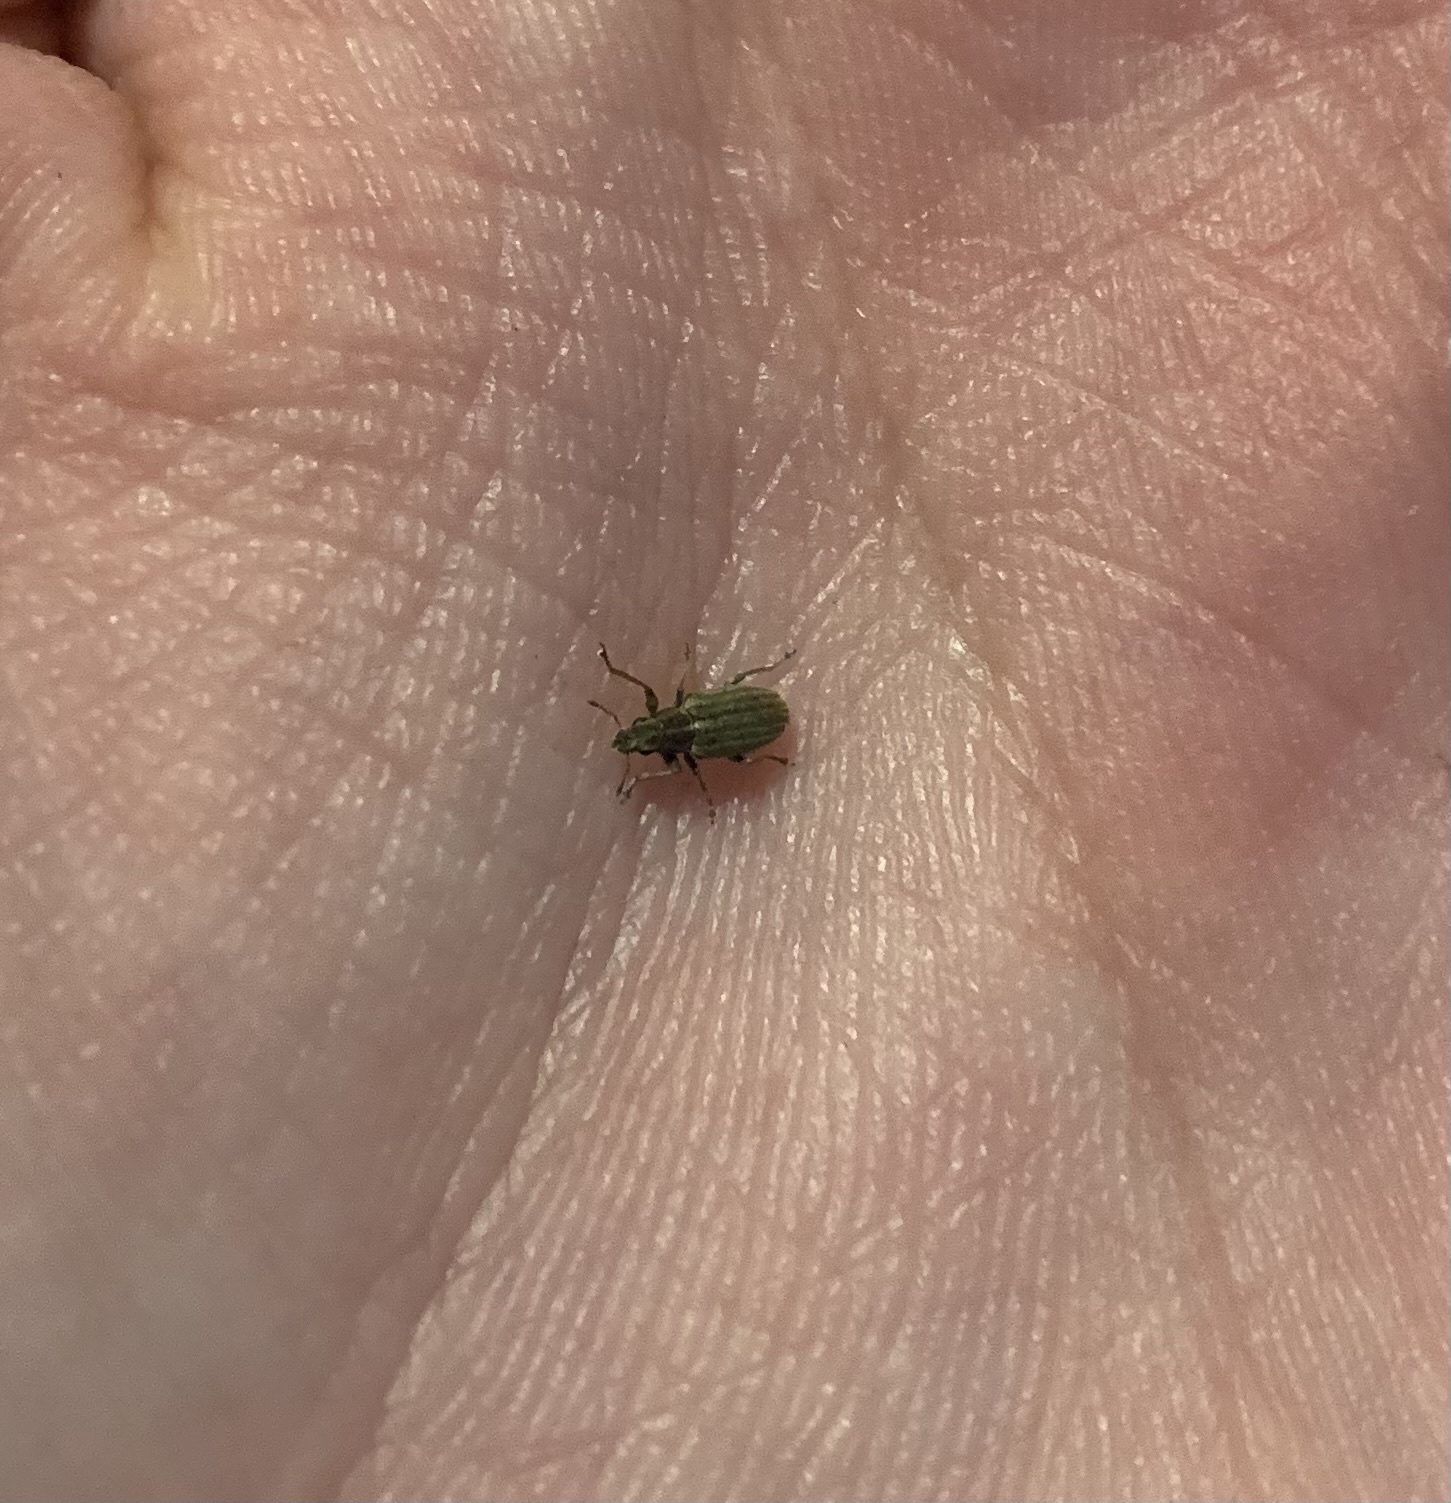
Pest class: pea_leaf_weevil